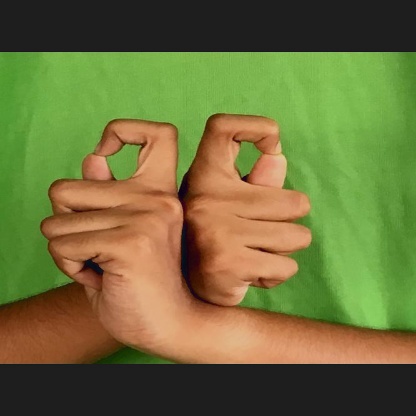
Mudra: Berunda